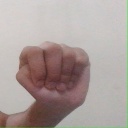
अक्षर: ठ